Kiesza

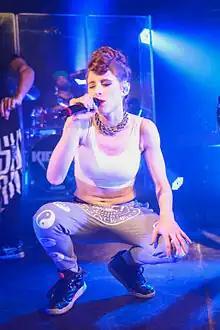
Kiesza in Munich, 2015

In February 2014, Kiesza released the video for her new single "Hideaway" through the label Lokal Legend. "Idolator" considered it unique for having a long take throughout the entire video, as Kiesza walked and danced through N 12th Street in Brooklyn, New York City. John Gentile of "Rolling Stone" called the style "impressive". Kiesza reported to "Rolling Stone" that she had trouble making the video, partly because she broke a rib just before filming, and "couldn't move for an entire month afterward." It was premiered by Annie Mac on her Mac's Special Delivery segment on BBC Radio 1. "Hideaway" debuted at number one on the UK Singles Chart.